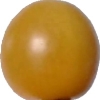
Label: tomato_cherry_yellow